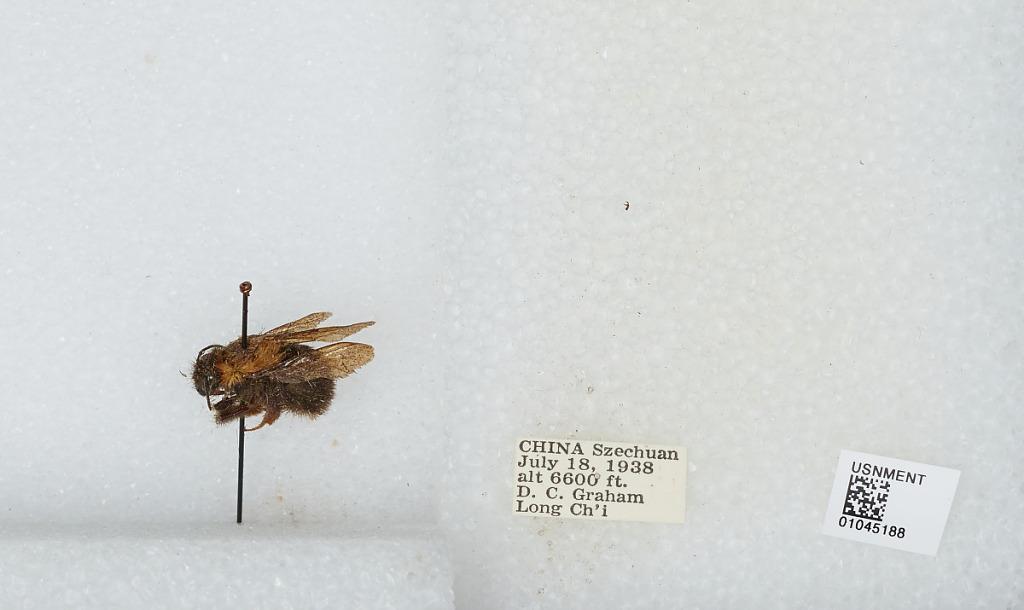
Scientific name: Bombus sp.
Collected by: D. Graham
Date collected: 1938-7-18
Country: China
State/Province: Sichuan
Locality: Long Ch'i